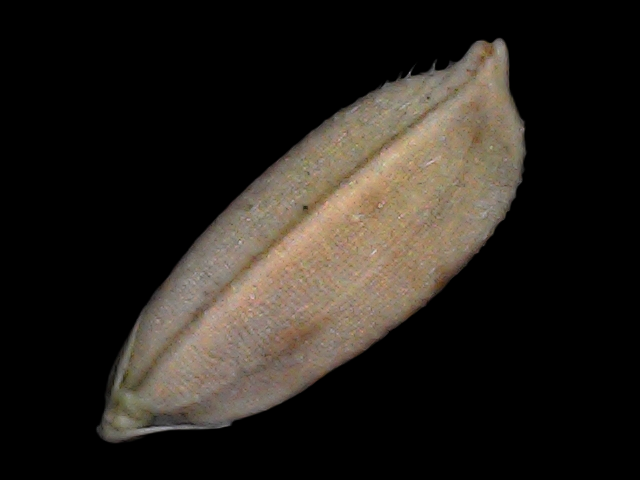
Rice variety: Br22